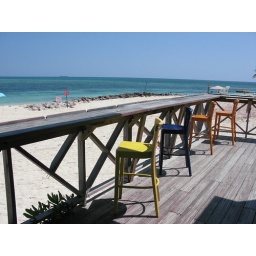
Colorful chairs under clear blue sky